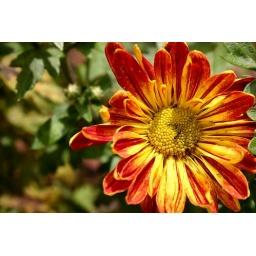
This ant had a great time running around on the face of this flower.